Cataract City

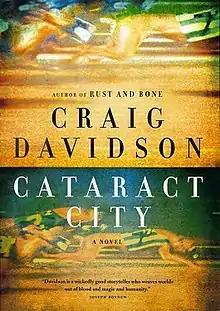
First edition

Cataract City is a 2013 novel by Craig Davidson published in Canada by Doubleday. The title refers to the city nickname of Niagara Falls and is derived from the Latin word for waterfalls.